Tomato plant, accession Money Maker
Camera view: horizontal (90 deg, fisheye); turntable rotation: 60 degrees
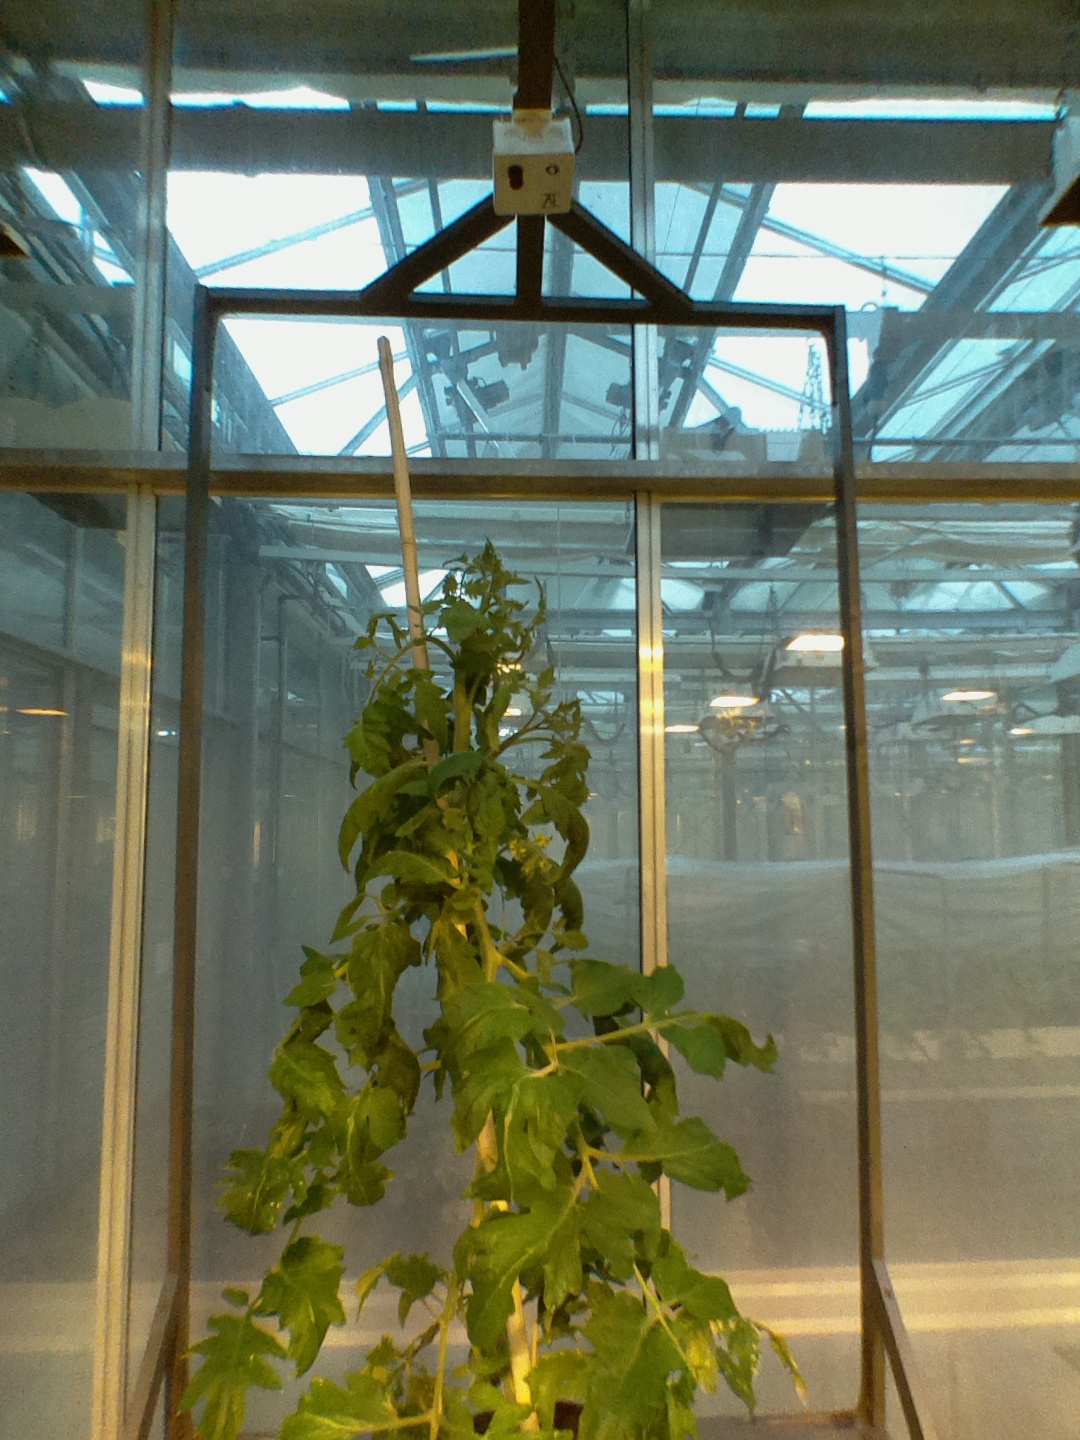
BBCH growth stage 66: Full flowering, 60%-70% of flowers open, more petals falling